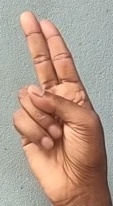
ASL sign: U